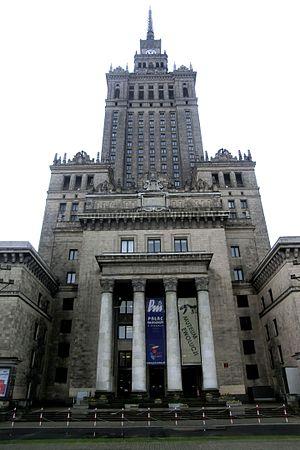
Le musée de l'évolution de l'Académie des Sciences de Pologne est un musée d'histoire naturelle qui se trouve à Varsovie, en Pologne. Ce musée, situé dans le Palais de la culture et de la science, constitue un espace d'exposition permanente de spécimens choisis parmi ceux des collections de l'Institut de paléobiologie de l'Académie des sciences de Pologne.